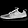
Label: Sneaker